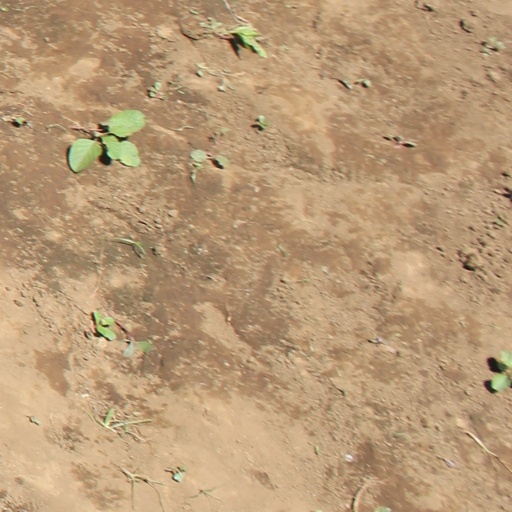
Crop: soybean